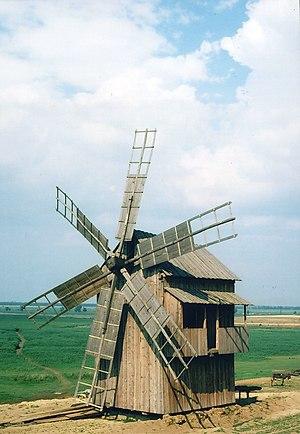
Vieux moulin de Letea (Delta du Danube)
Tulcea est un județ de Roumanie en Dobrogée, au sud-est du pays, à la frontière avec l'Ukraine, sur les bords de la Mer Noire.
Letea est un ancien cordon littoral dunaire désormais enclavé du delta du Danube, une forêt primaire inondable de 5 247 ha entourée de sansouires et protégée par une réserve intégrale de 2 825 ha depuis 1938, classée en catégorie I par l’UICN et incluse depuis l’an 2000 dans la réserve de biosphère inscrite sur la liste du Patrimoine mondial de l’UNESCO.
La Dobrogée ou Dobroudja est une région historique d’Europe, appelée Mésie inférieure puis Scythie mineure dans l’Antiquité, aujourd’hui partagée entre le Sud-Ouest de l’Ukraine, l’Est de la Roumanie et le Nord-Est de la Bulgarie.
Le delta du Danube est une zone géographique située en Roumanie et Ukraine, qui correspond à l'embouchure du Danube.
Le Danube est le deuxième fleuve d’Europe par sa longueur. Il prend sa source dans la Forêt-Noire en Allemagne lorsque deux cours d’eau, la Brigach et la Breg, se rencontrent à Donaueschingen où le fleuve prend le nom de Danube.
La Dobroudja du Nord est une région de 15 570 km² de l’Est de la Roumanie, située entre le bas-Danube, la mer Noire et la Bulgarie. Elle comprend aussi 338 km² appartenant à l’Ukraine.